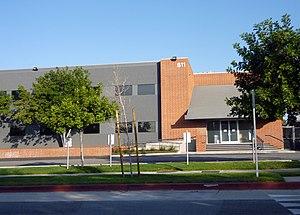
Grand Central Creative Campus ou G3C est le nom d'un projet immobilier tertiaire de la Walt Disney Company sur une ancienne friche industrielle de 60 ha de la ville de Glendale en Californie. Elle permet d'accueillir de nombreuses sociétés de Disney orientées sur la créativité et les nouvelles technologies. En 2011, le nom Grand Central Business Centre apparaît dans certains documents officiels.
Disney Television Animation, anciennement Walt Disney Television Animation, est une division de Walt Disney Television, filiale de la Walt Disney Company créée en 1984 pour produire spécialement des programmes animés pour la télévision.